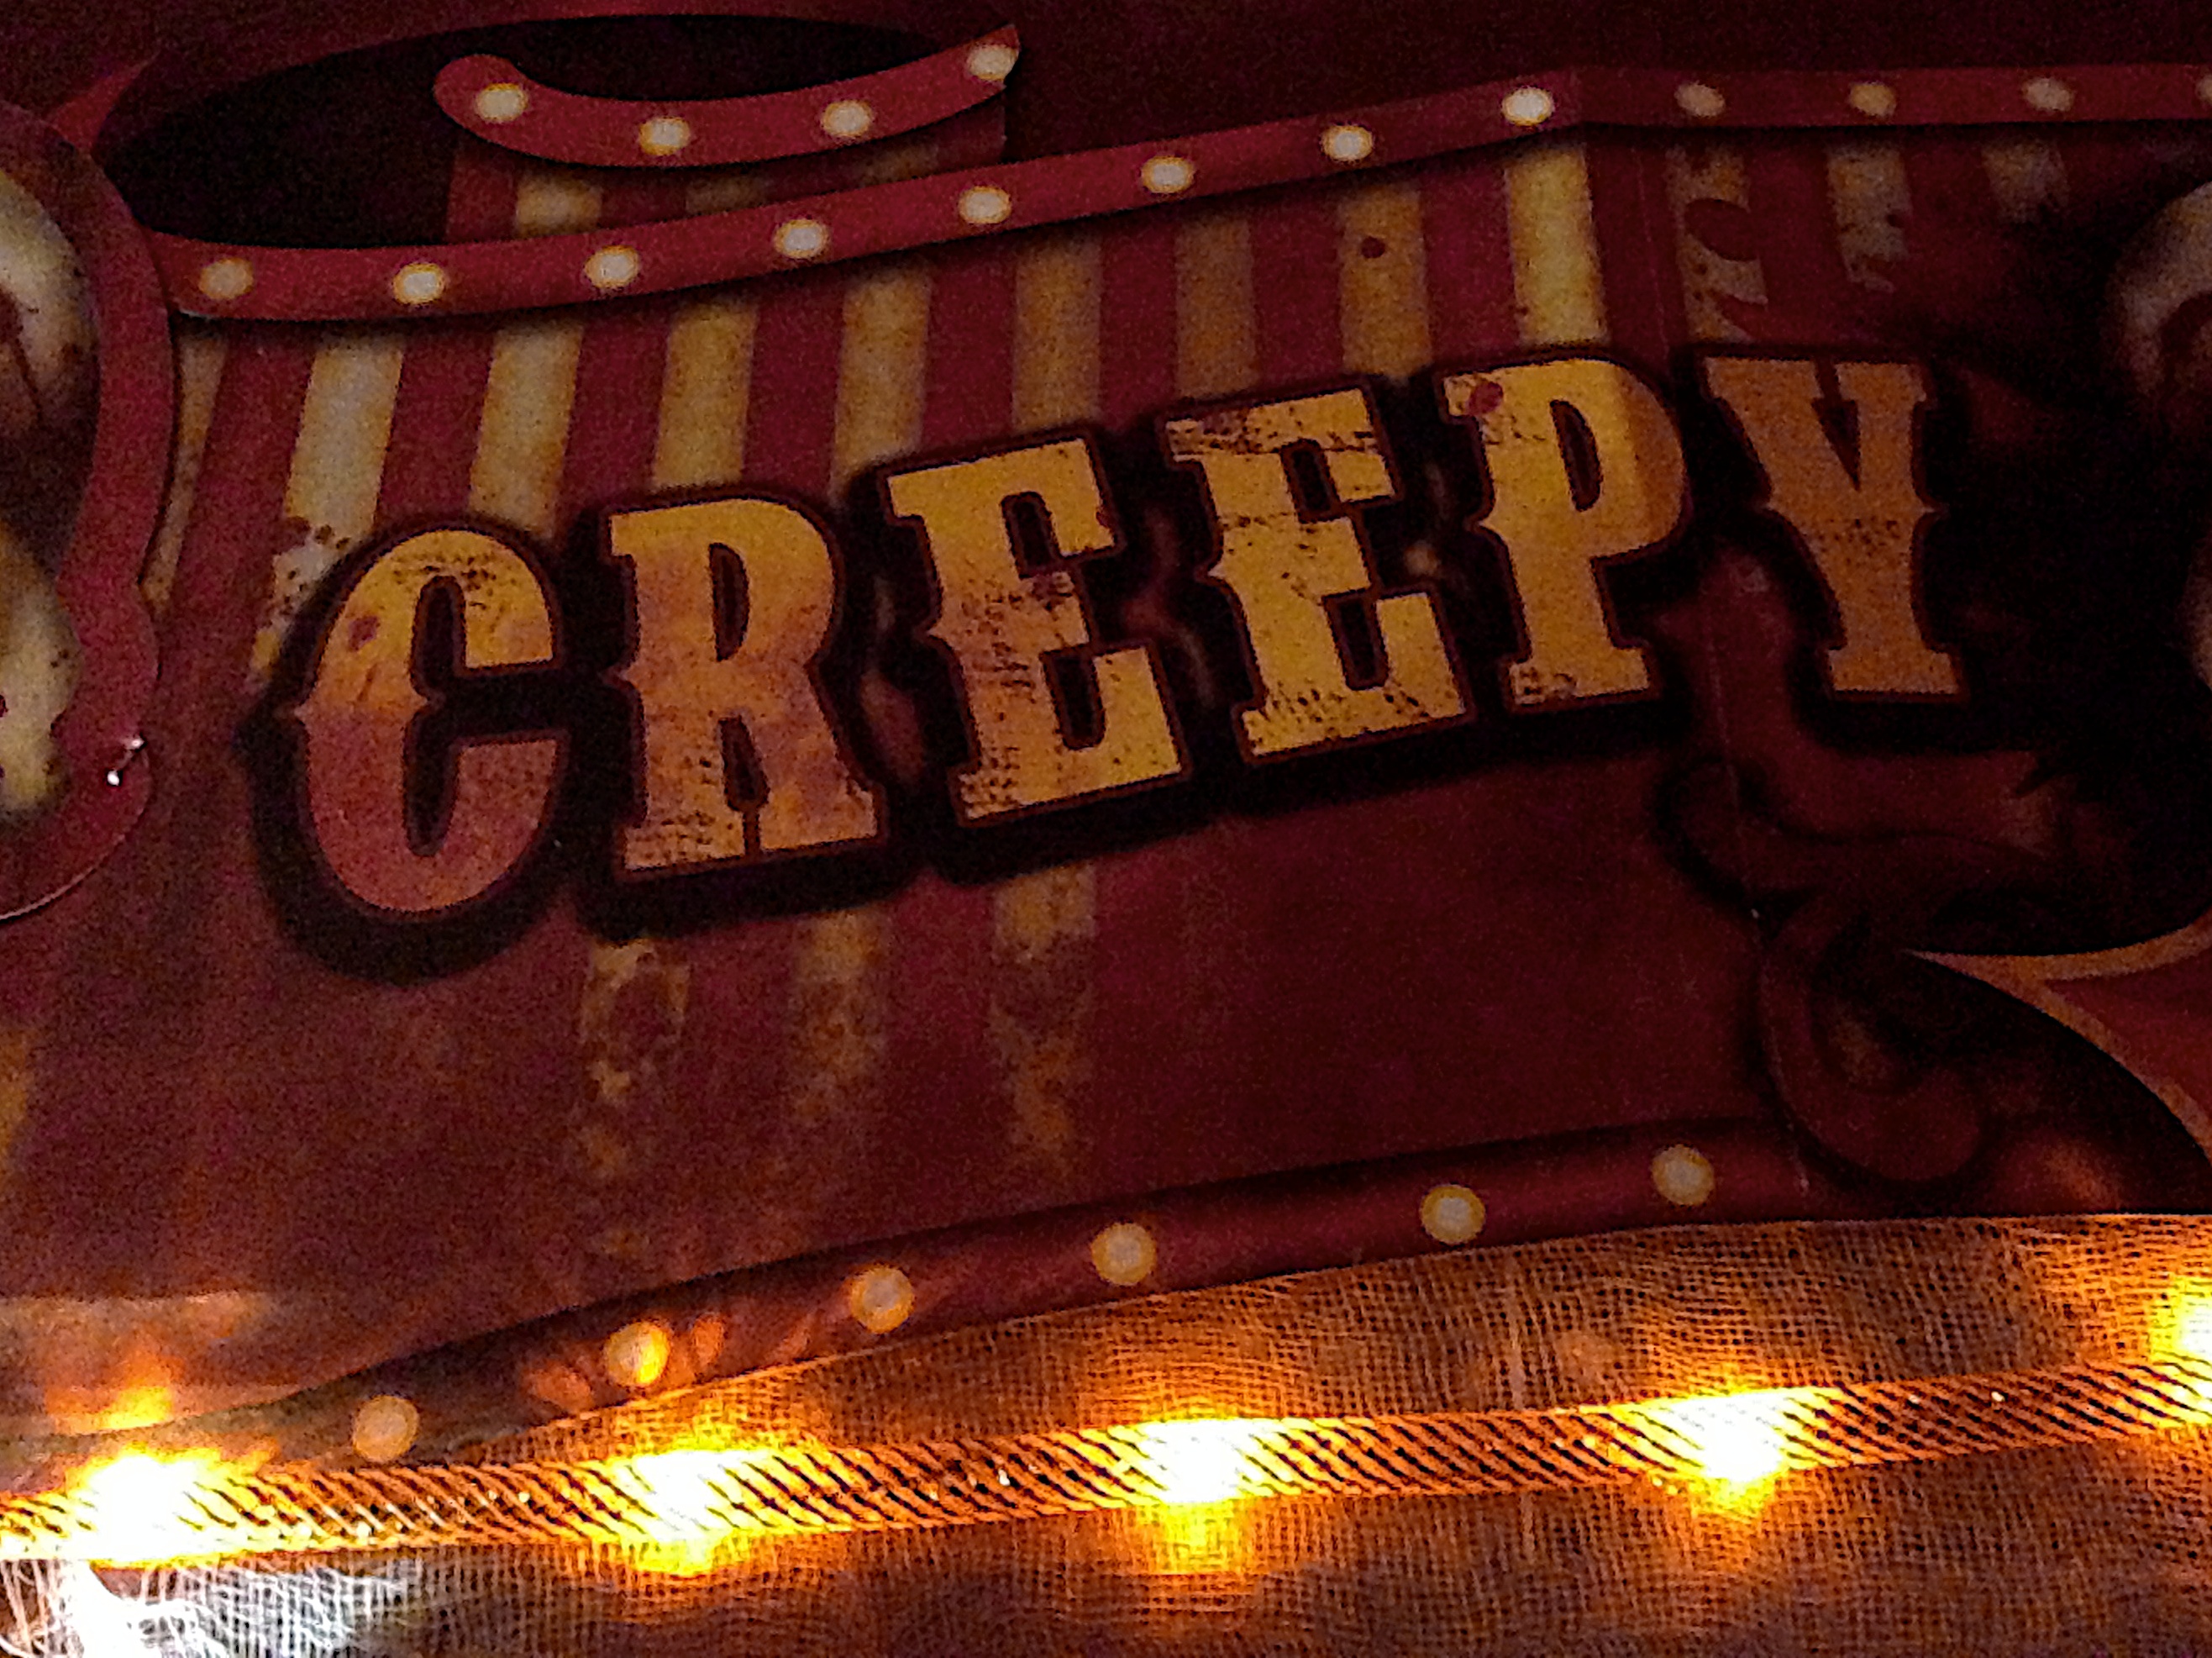
night, bar, neon sign